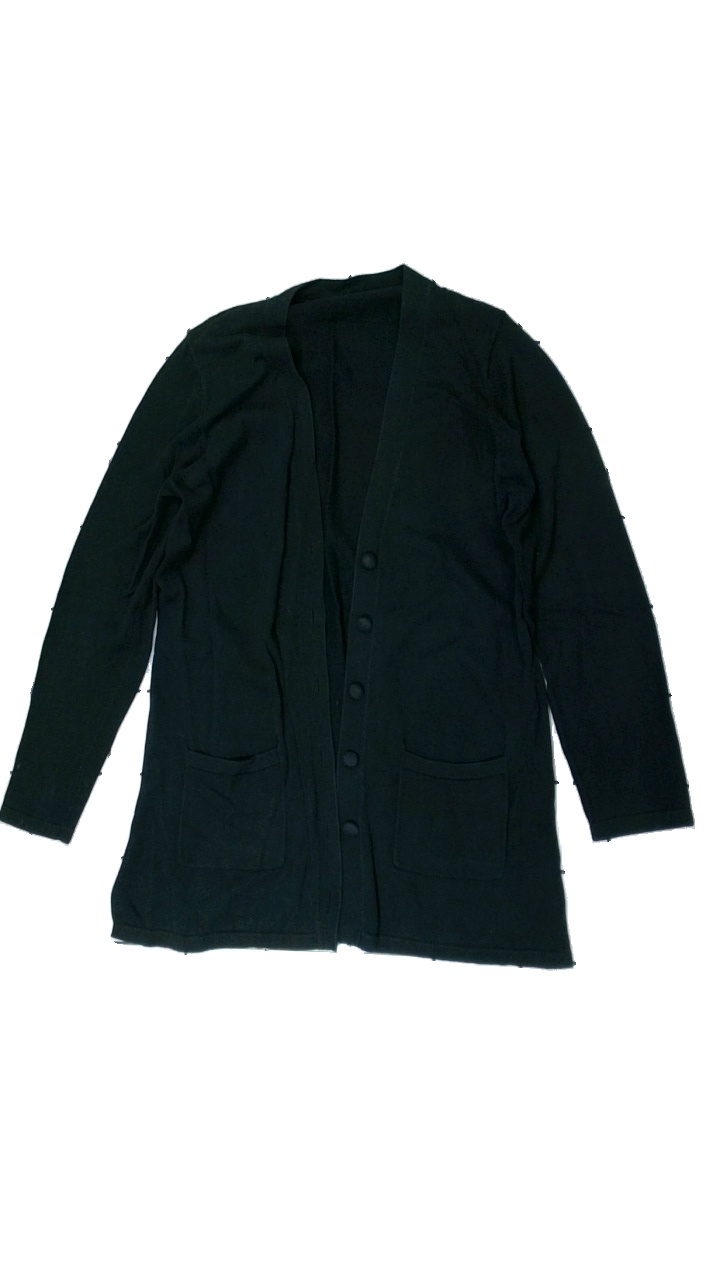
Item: Cardigan (Ladies)
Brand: Lindex
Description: Washed out
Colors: Black, Green, Blue
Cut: Long, Loose
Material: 100% Cotton
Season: All
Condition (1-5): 2
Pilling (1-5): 5
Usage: Recycle
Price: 50-100